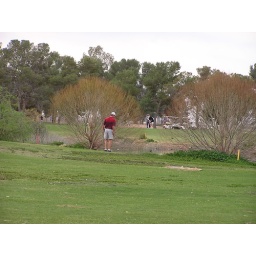
095 Perhaps Brian's ball is in the water